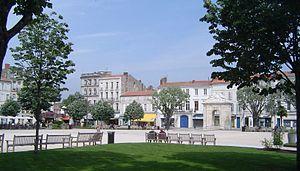
L'histoire du département de la Charente-Maritime, en tant qu'entité administrative, commence le 22 décembre 1789 par un décret de l'Assemblée constituante. Ce dernier n'entre cependant en vigueur que quelques mois plus tard, le 4 mars 1790. Fondé sur des considérations géographiques — le cours inférieur de la Charente — le département est alors nommé « Charente-Inférieure », appellation conservée jusqu'en 1941, date à laquelle il prendra le nom de « Charente-Maritime », dénomination soulignant sa situation sur le littoral atlantique.
Les Demoiselles de Rochefort est un film musical franco-américain écrit et réalisé par Jacques Demy, sorti en 1967, mettant en vedette Catherine Deneuve et Françoise Dorléac dans une comédie musicale composée par Michel Legrand.
Rochefort, appelée aussi Rochefort-sur-Mer, est une commune du Sud-Ouest de la France située dans le département de la Charente-Maritime. Ses habitants sont appelés les Rochefortais et les Rochefortaises.